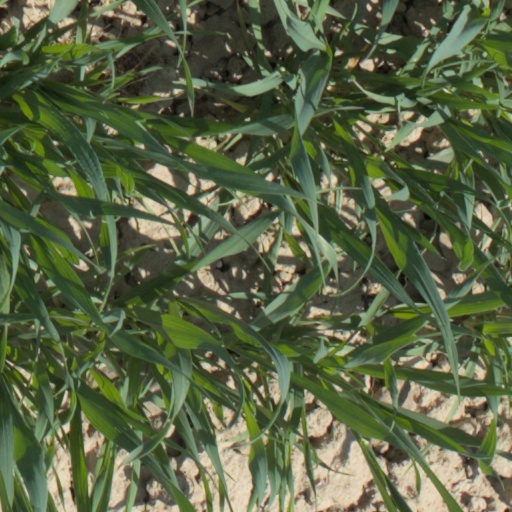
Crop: wheat